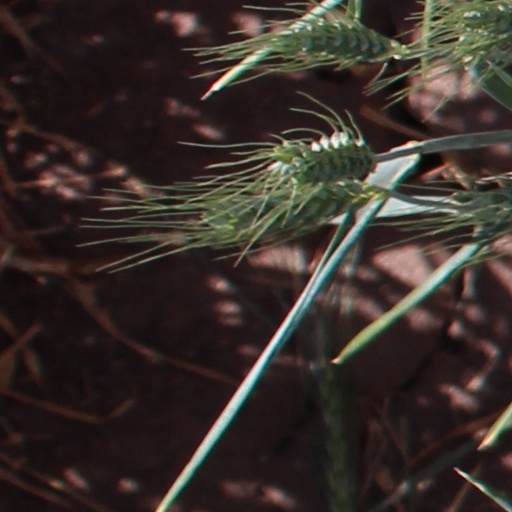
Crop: wheat